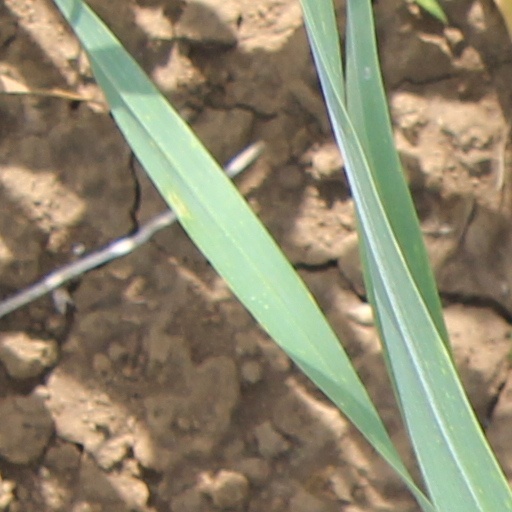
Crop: wheat